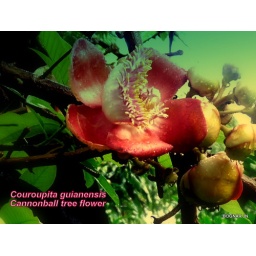
Cannonball tree flower in Seychelles